Stout

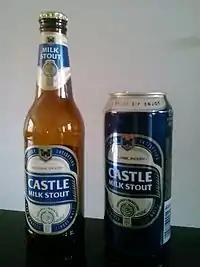
Castle Milk Stout from South African Breweries

Porter originated in London, England in the early 1720s. The beer became popular in the city, especially with porters (hence its name): it had a strong flavour, took longer to spoil than other beers, was significantly cheaper than other beers, and was not easily affected by heat. Within a few decades, porter breweries in London had grown "beyond any previously known scale". Large volumes were exported to Ireland and by 1776 it was being brewed by Arthur Guinness at his St. James's Gate Brewery. In the 19th century, the beer gained its customary black colour through the use of black patent malt, and became stronger in flavour.